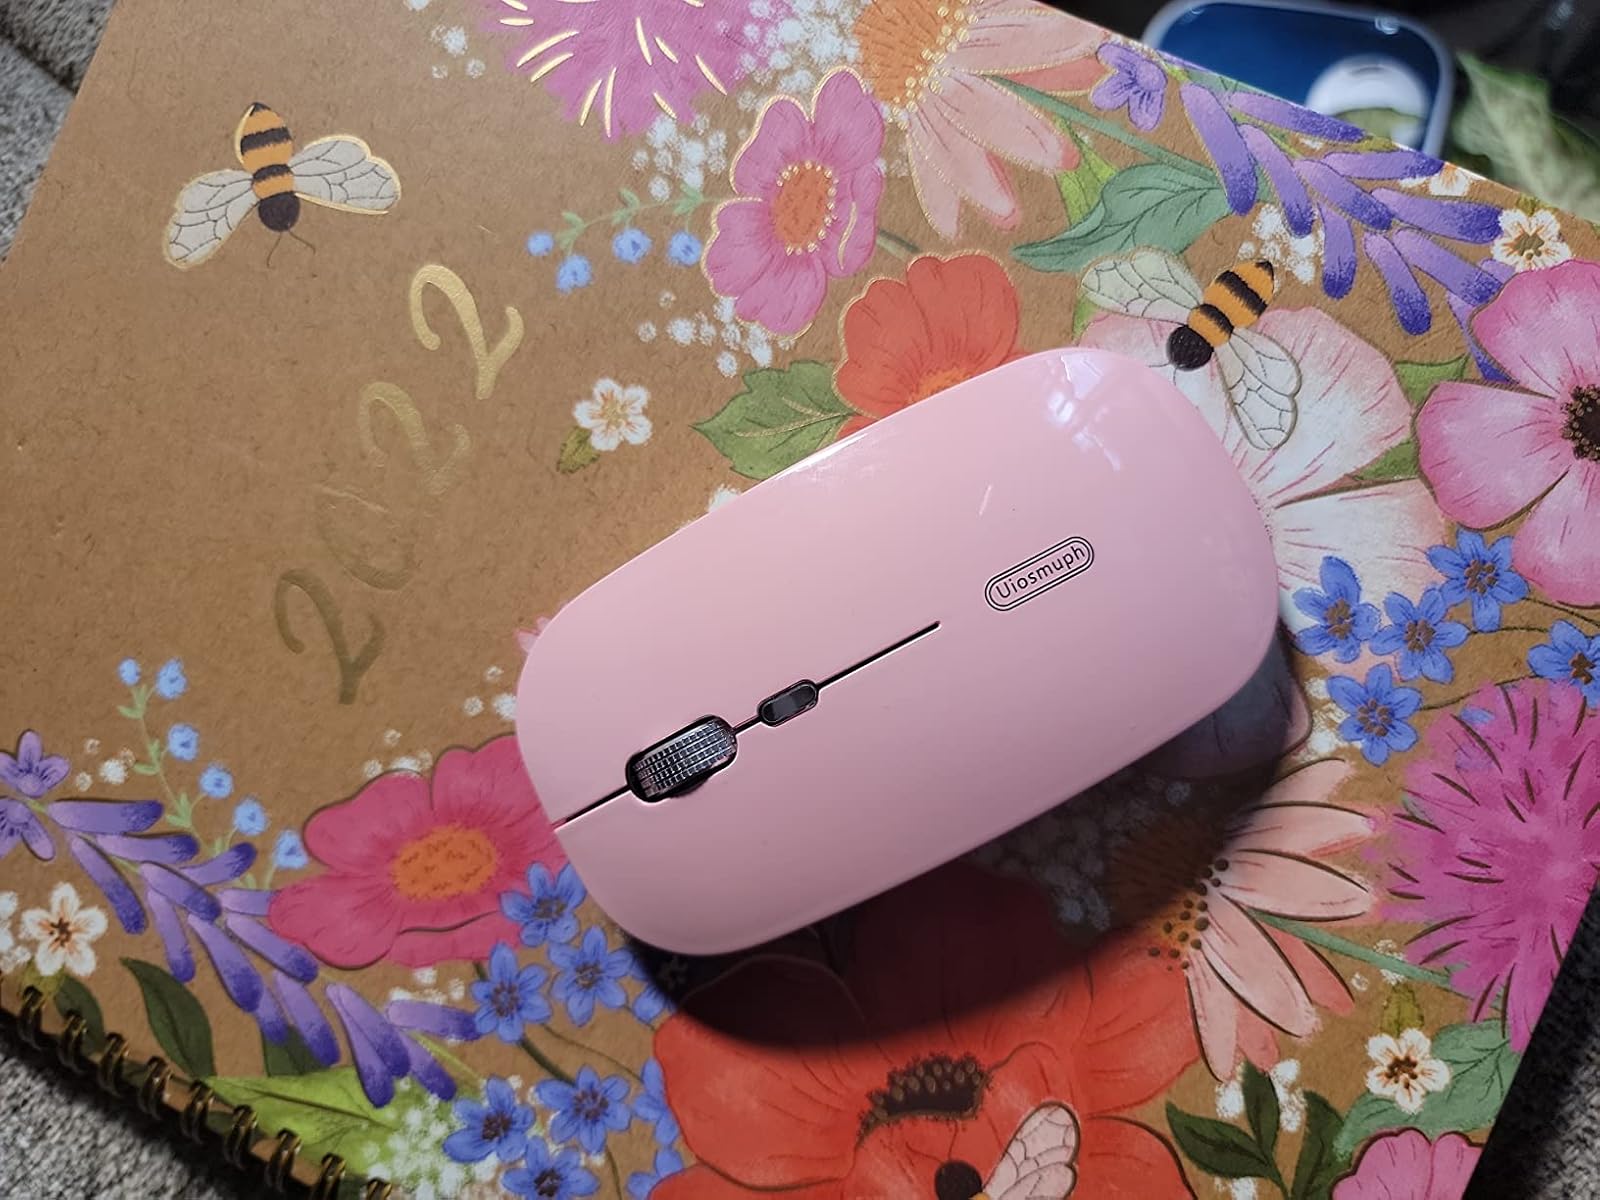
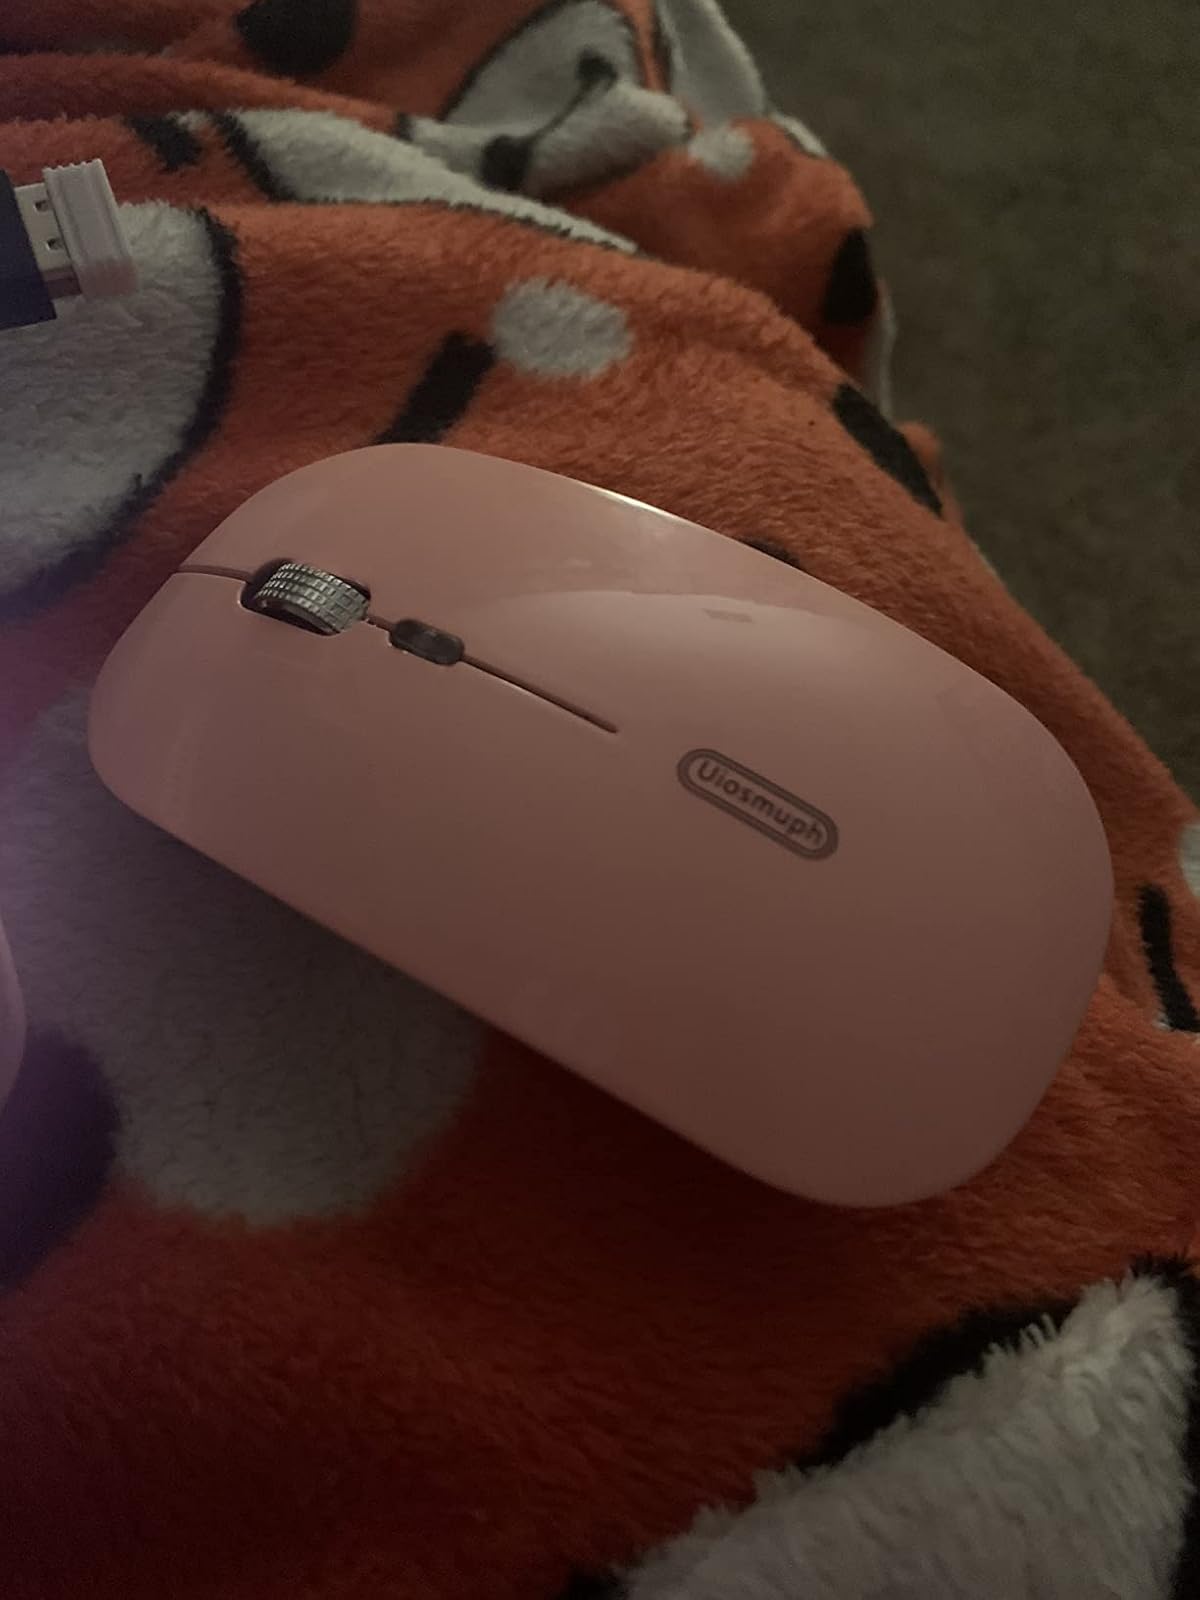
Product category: mouse
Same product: yes